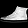
Label: Sneaker